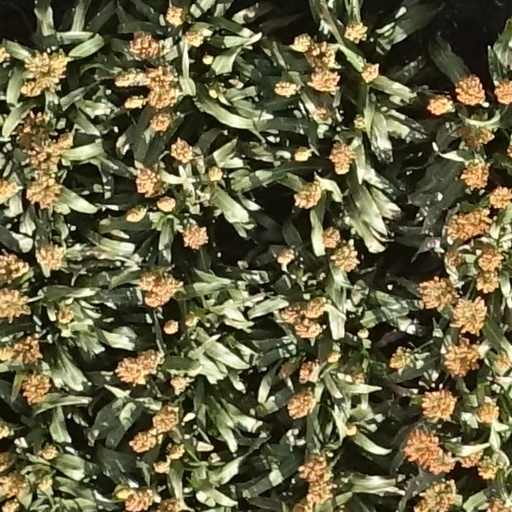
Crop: sorghum